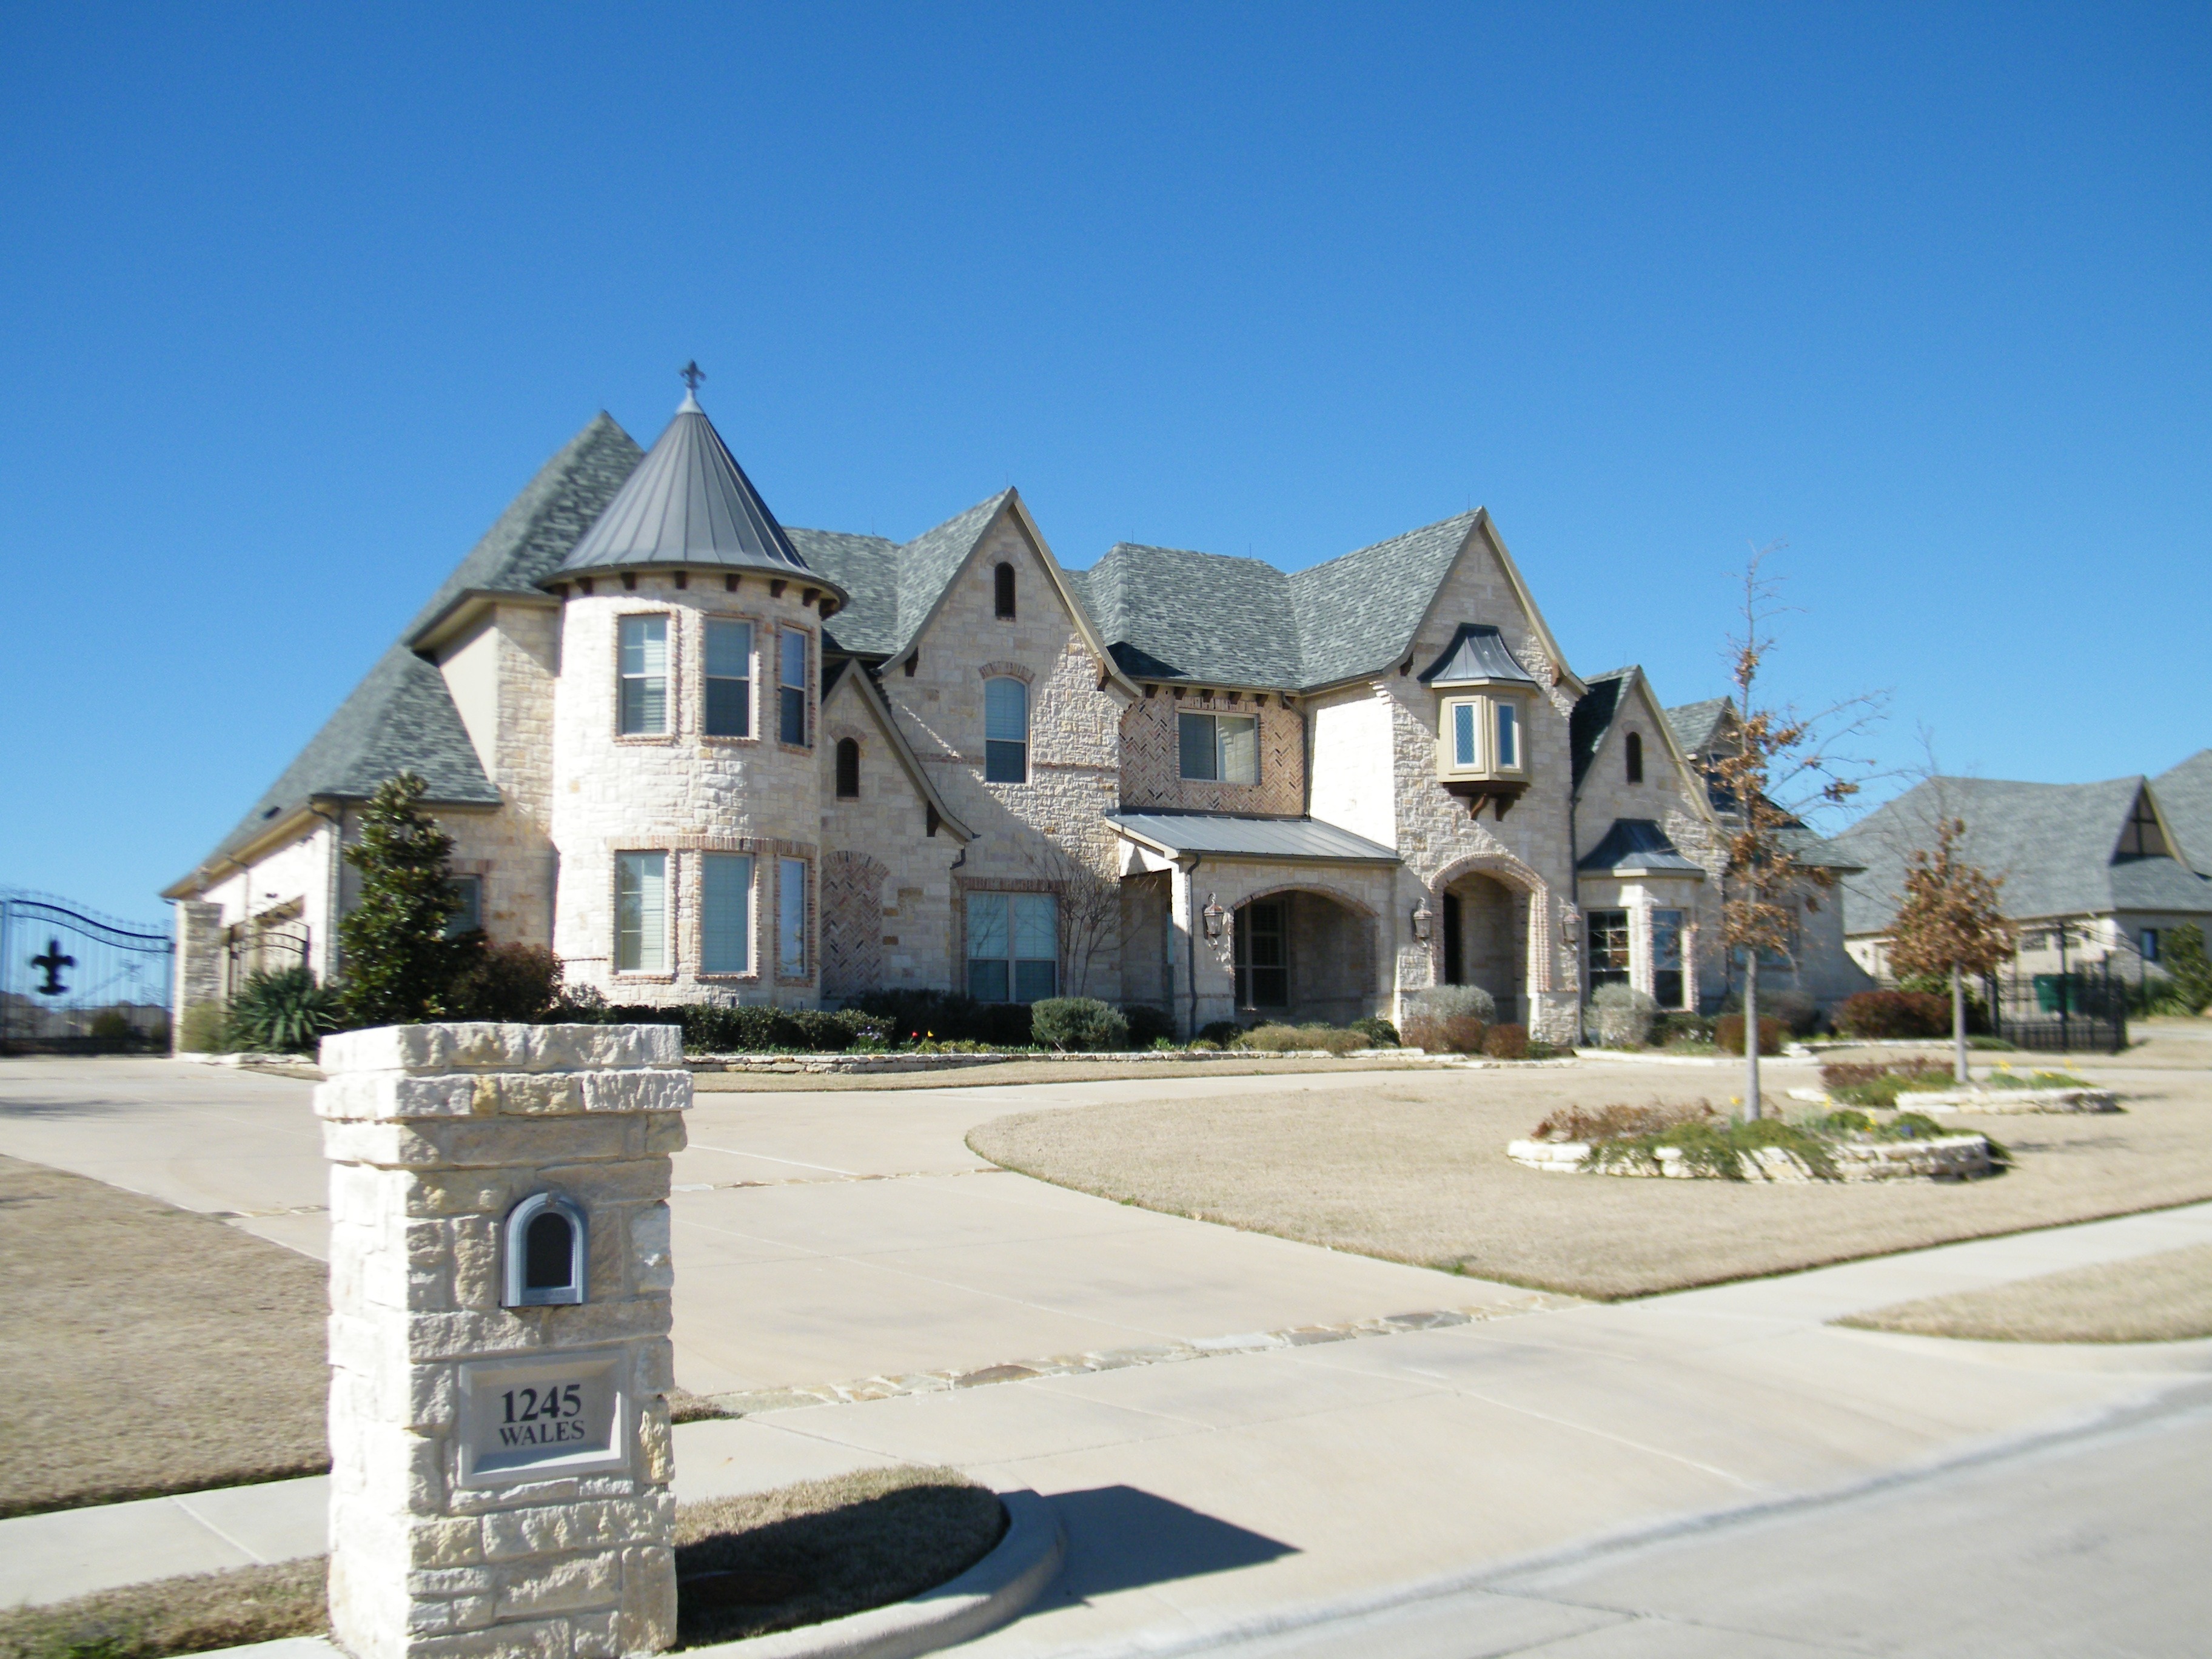
architecture, structure, villa, mansion, house, town, building, chateau, city, home, vacation, village, construction, cottage, suburban, facade, residence, property, exterior, residential, brick, dwelling, housing, monastery, suburbs, estate, architecture design, residential area